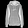
Label: Pullover